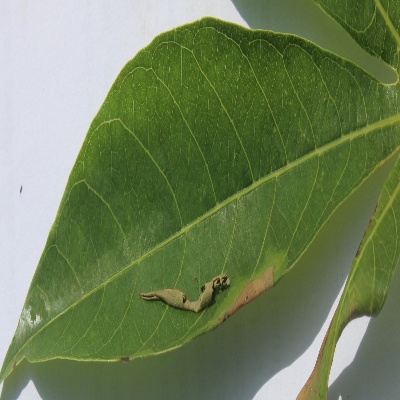
Crop: Cassava
Condition: bacterial blight